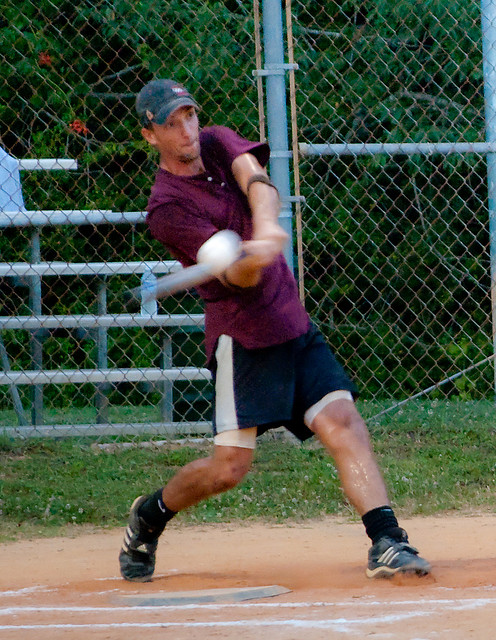
người đàn ông cầm gậy bóng chày bước tới đánh bóng